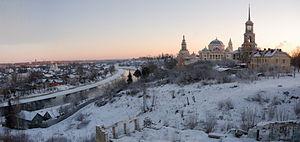
Torjok est une ville de l'oblast de Tver, en Russie, et le centre administratif du raïon de Torjok. Sa population s'élevait à 46 944 habitants en 2014.
Le monastère des-Saints-Boris-et-Gleb est un monastère orthodoxe russe situé à Torjok, au bord de la rivière Tvertsa, dans l'oblast de Tver en Russie.